Agrifirm

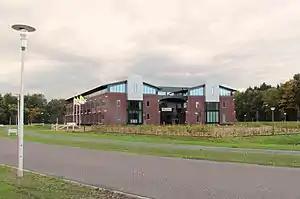
Agrifirm headquarters in Apeldoorn

Agrifirm is a cooperative enterprise in which more than 10.000 Dutch farmers and horticulturalists have combined their purchasing power. Agrifirm in its current form was founded in 2010 due to a successive merger of regional cooperatives. The enterprise operates as a link for farmers being currently active throughout the entire Netherlands. The Coöperative also has business units in Belgium, Germany, France, Spain, Romania, Hungary, Poland, Serbia, Ukraine, Brazil, Uruguay and China. The head office is located in Apeldoorn, Netherlands.